History of social democracy

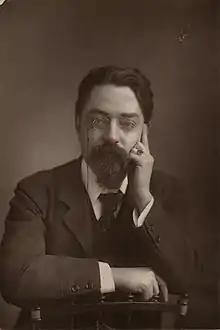
Sidney Webb, a prominent and influential leader within the Fabian socialist movement

In the aftermath of the Paris Commune's collapse in 1871, Marx praised it in his work "The Civil War in France" (1871) for its achievements in spite of its pro-bourgeois influences and called it an excellent model of the dictatorship of the proletariat in practice as it had dismantled the apparatus of the bourgeois state, including its huge bureaucracy, military and executive, judicial and legislative institutions, replacing it with a working-class state with broad popular support. The Paris Commune's collapse and the persecution of its anarchist supporters had the effect of weakening the influence of the Bakuninist anarchists in the First International which resulted in Marx expelling the weakened rival Bakuninists from the International a year later. In Britain, the achievement of the legalization of trade unions under the Trade Union Act 1871 drew British trade unionists to believe that working conditions could be improved through parliamentary means.